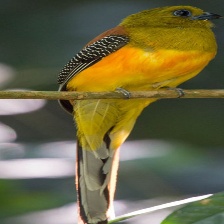
Species: ORANGE BREASTED TROGON
Scientific name: HARPACTES ORESKIOS